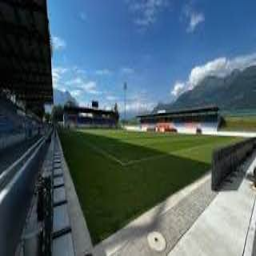
Rheinpark Stadium